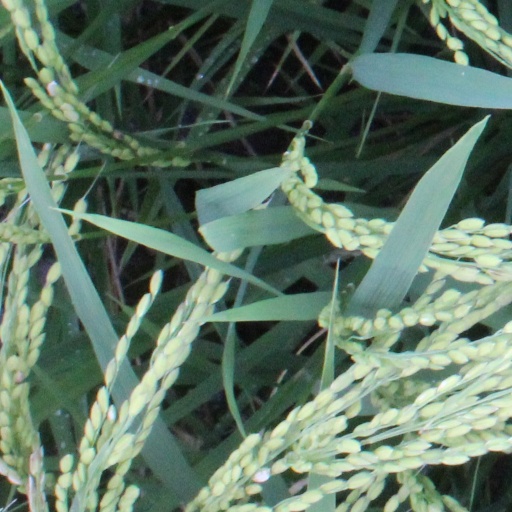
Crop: rice